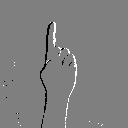
ASL letter: z